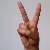
The image shows a hand gesture representing the letter 'V' in Indian Sign Language.